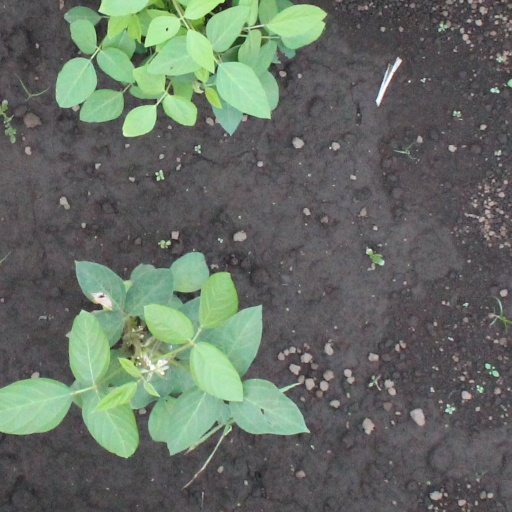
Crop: soybean